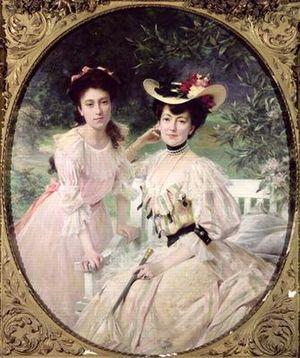
Théobald Chartran, né à Besançon le 20 juillet 1849 et mort à Neuilly-sur-Seine le 16 juillet 1907, est un peintre d'histoire français, qui fut également caricaturiste et illustrateur.